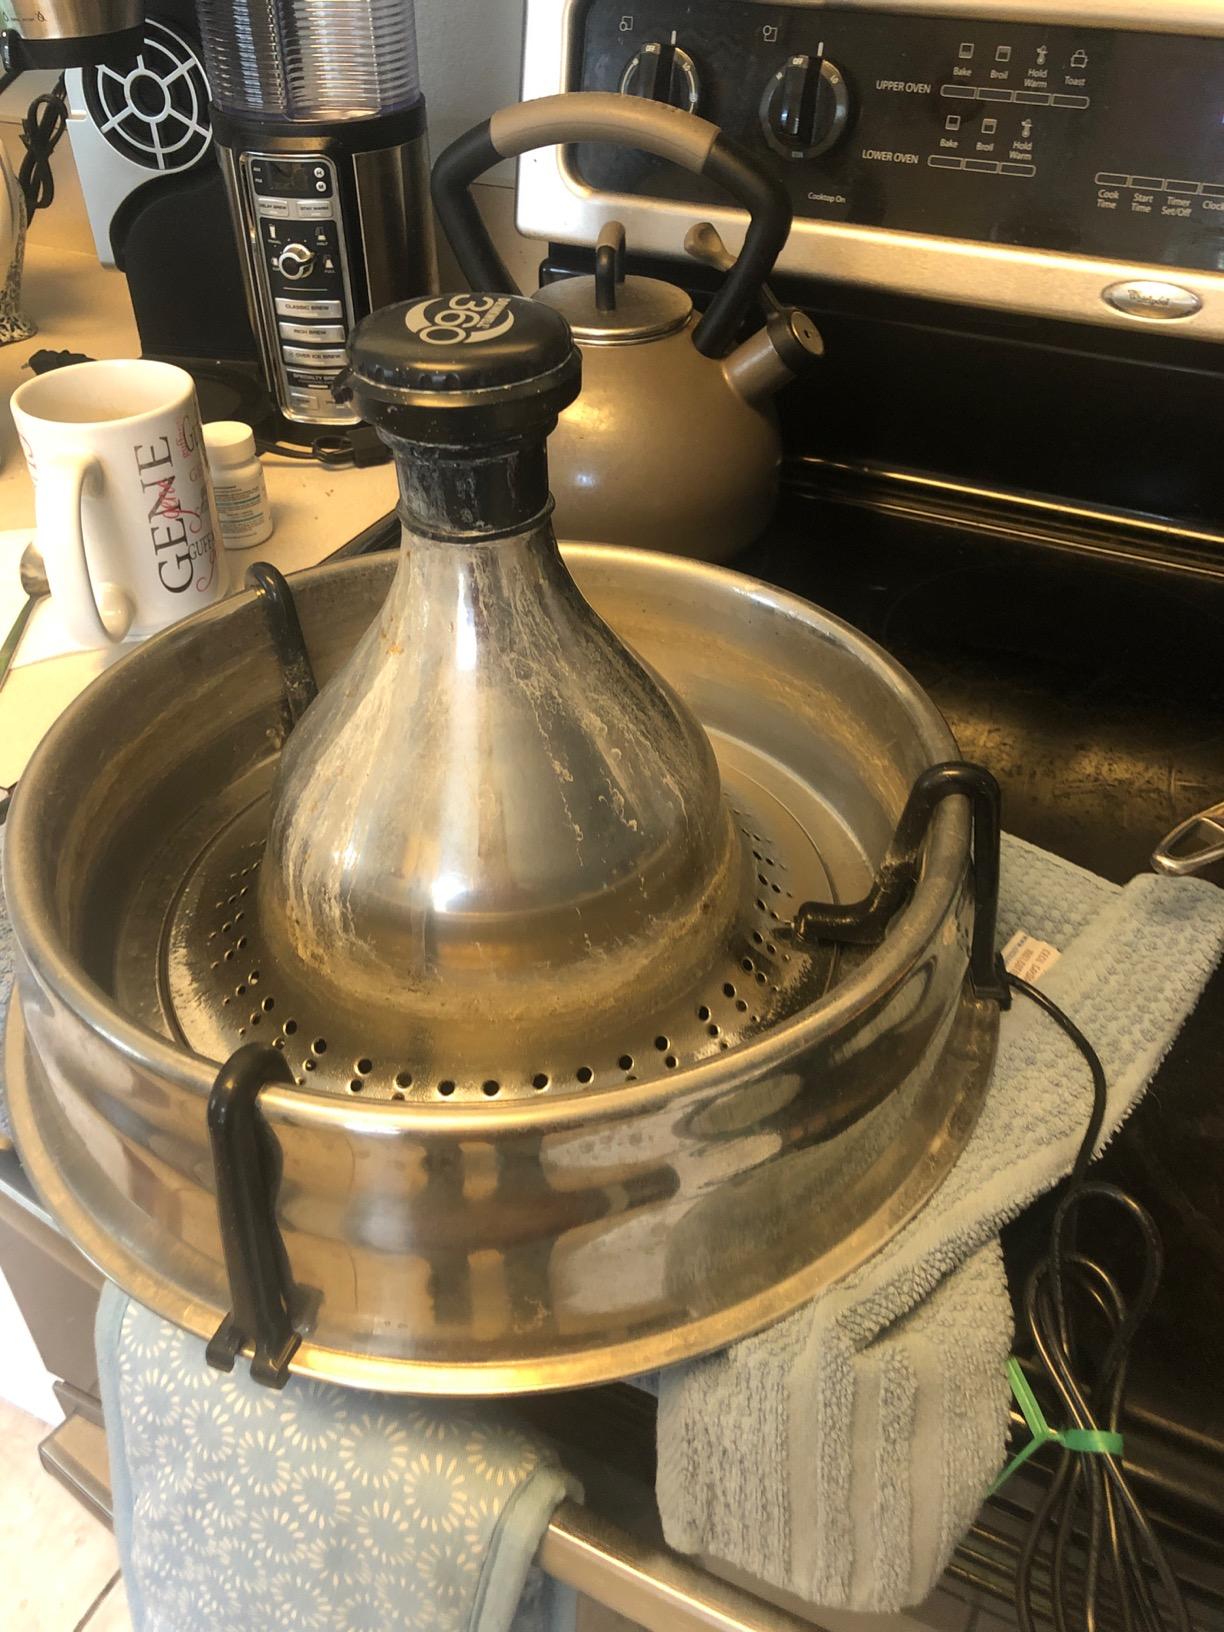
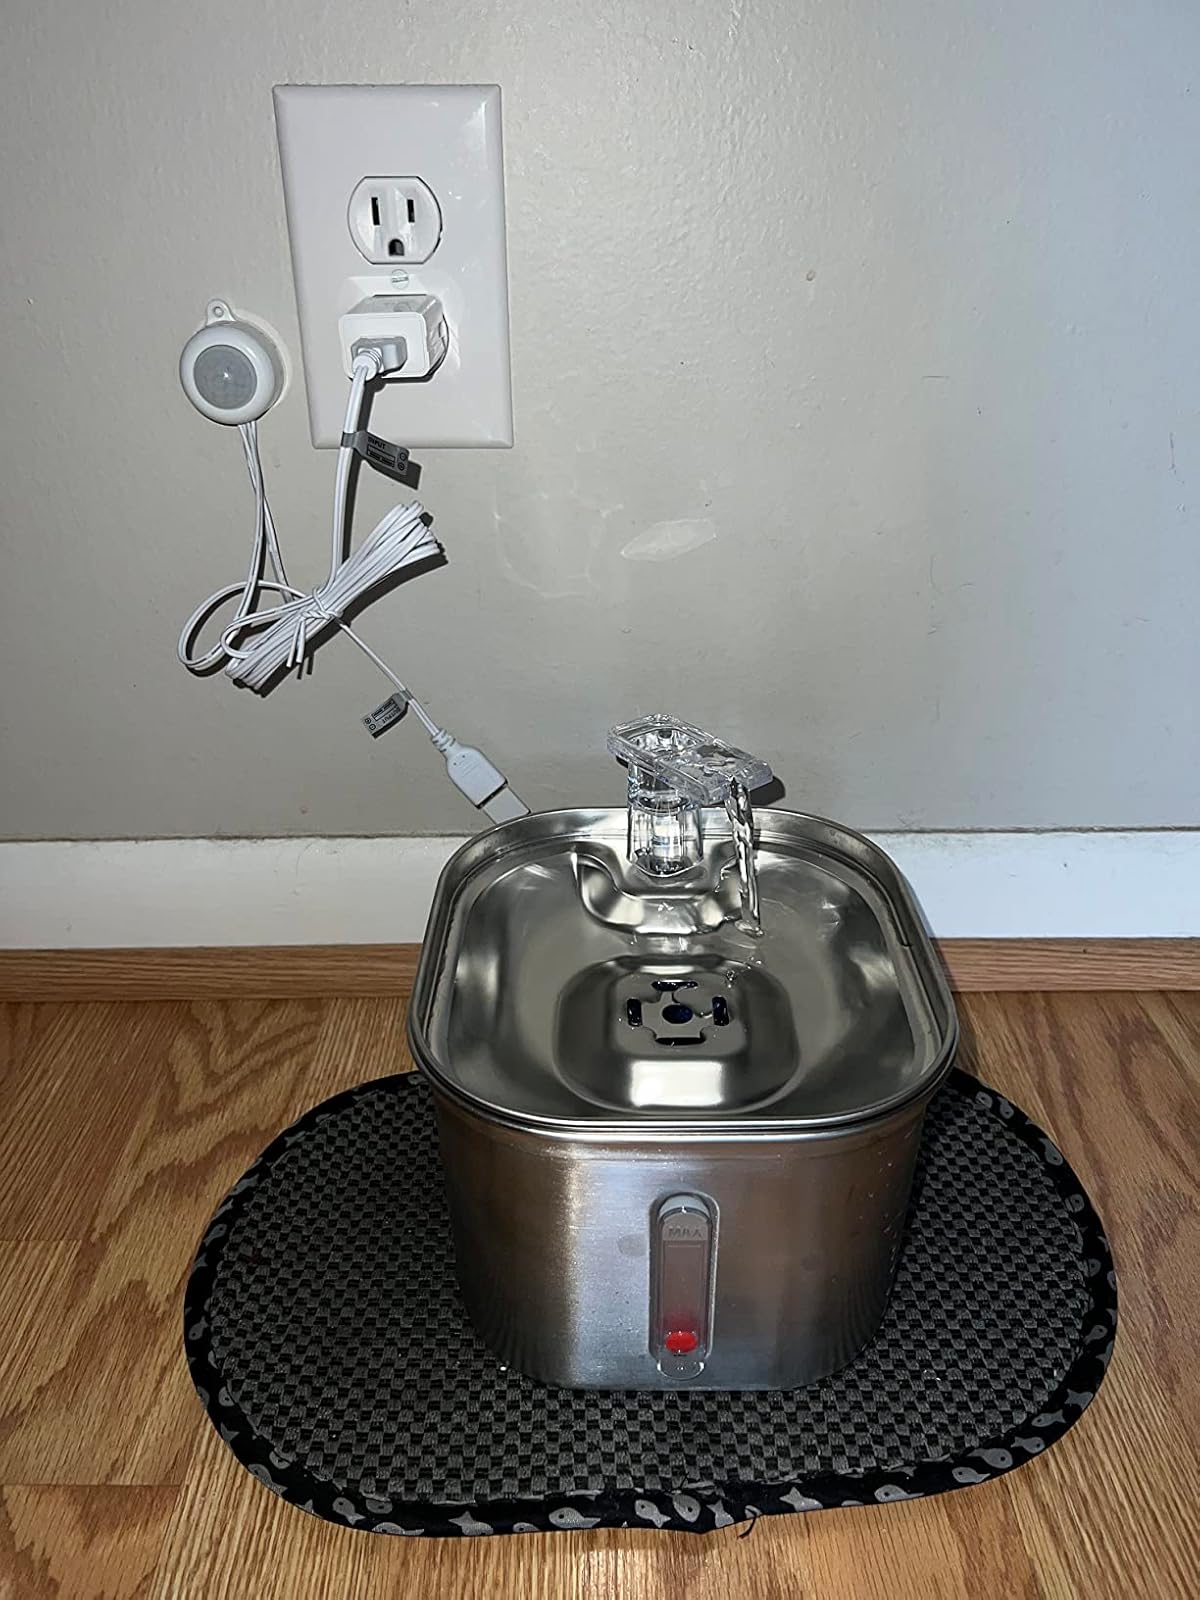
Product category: items_bowl
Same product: no